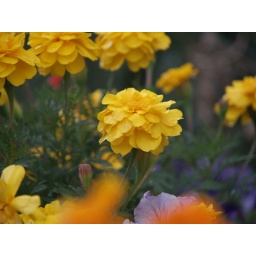
a beautiful yellow flower just drenched by the rain...